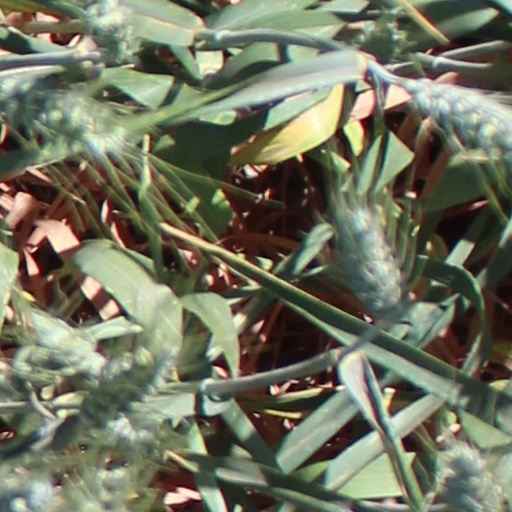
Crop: wheat